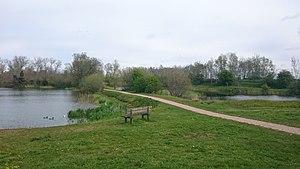
Les étangs Markey à Adinkerke.
Les étangs Markey, en néerlandais vijvers Markey, également appelé en flamand occidental Pitten ou Pittn, sont un groupe de deux petits lacs localisés à Adinkerque dans la commune de La Panne.